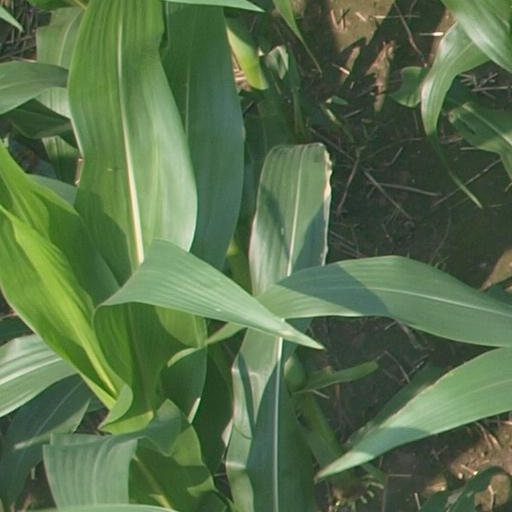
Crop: maize; corn